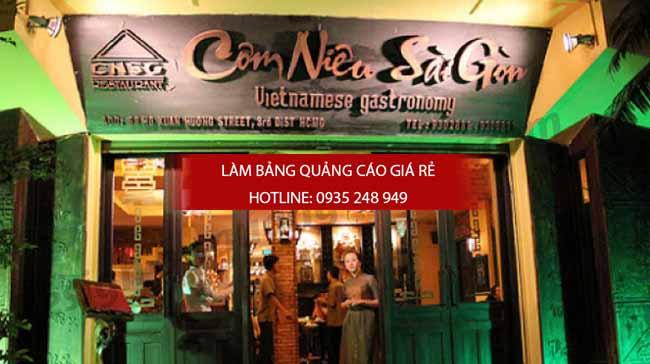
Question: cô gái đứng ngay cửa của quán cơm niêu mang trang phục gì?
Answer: cô gái mang áo dài màu nâu